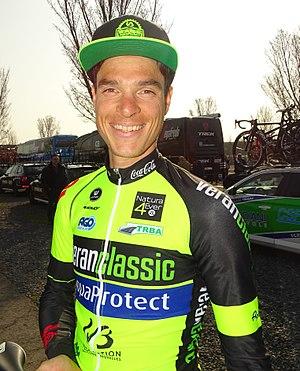
Reportage réalisé le mardi 28 mars à l'occasion de du départ de la première étape des Trois jours de La Panne 2017 à Adinkerque (La Panne), Belgique.
Olivier Pardini est un coureur cycliste belge, professionnel entre 2011 et 2017.